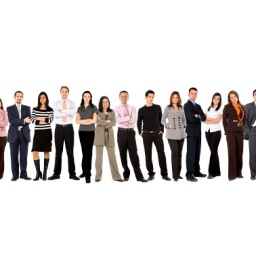
business team formed of young businessmen and businesswomen standing over a white background with reflections